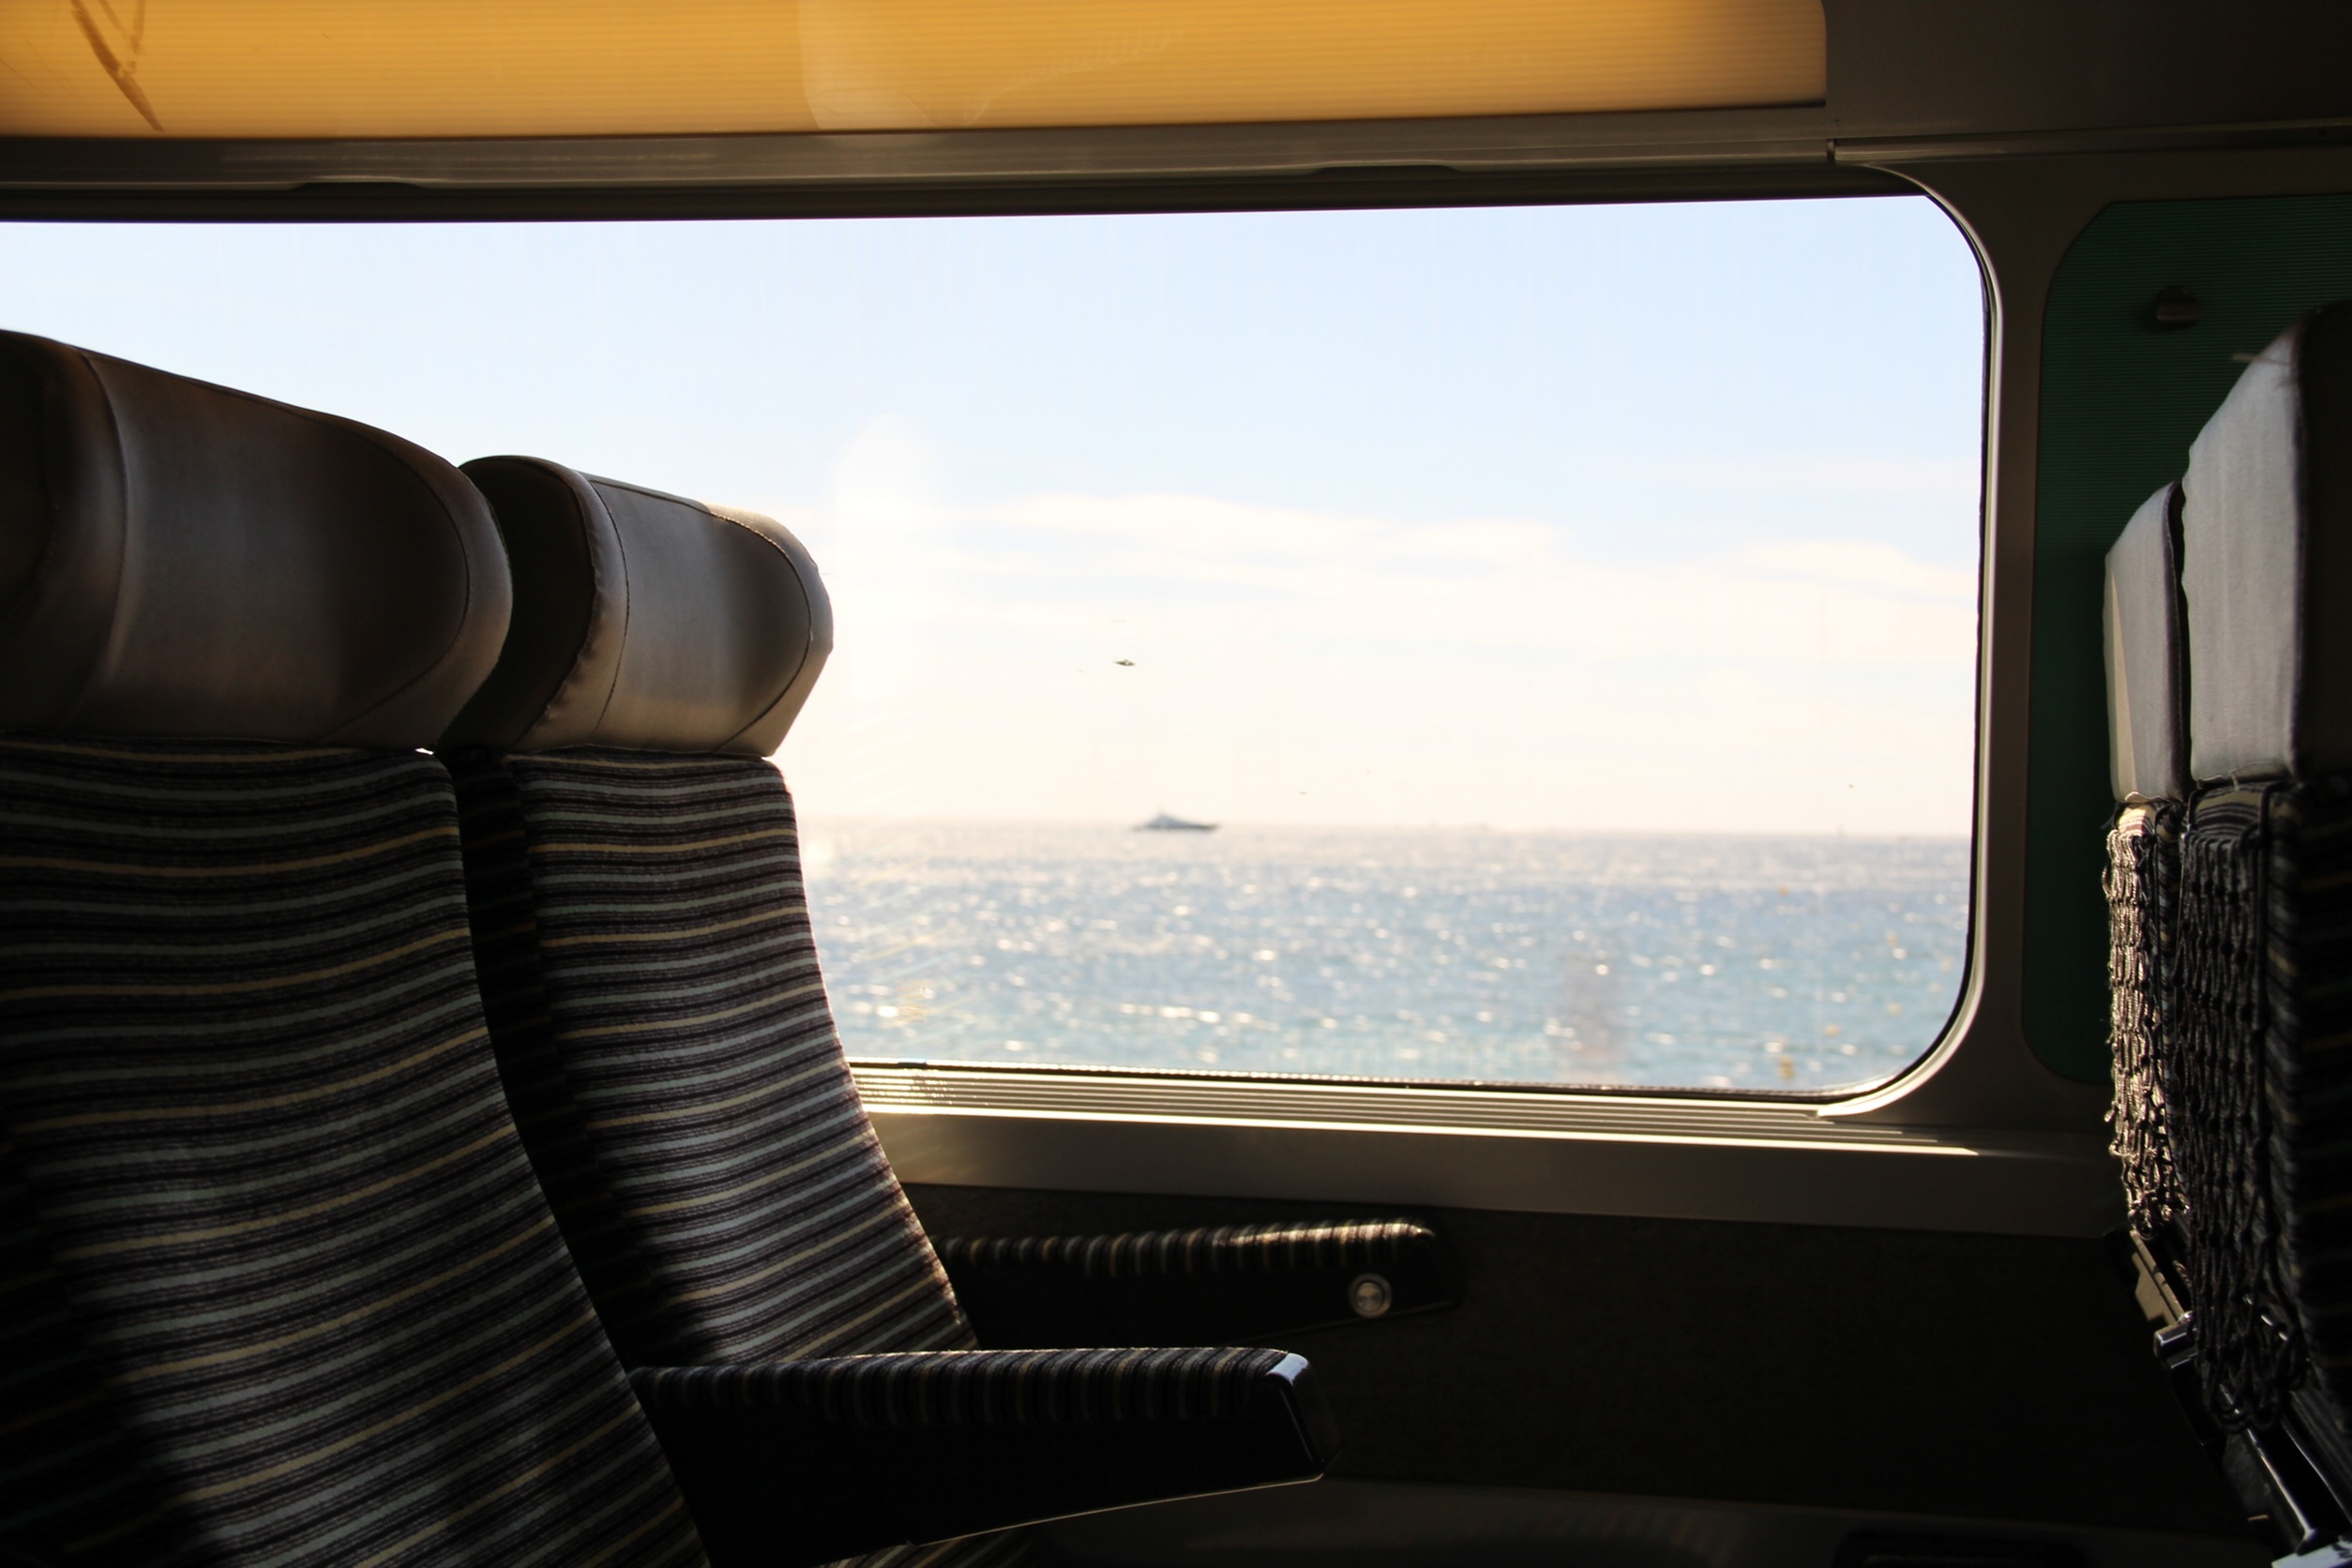
railway, railroad, boat, car, seating, interior, window, rail, train, travel, commute, subway, metro, transit, transportation, transport, vehicle, journey, yacht, empty, furniture, room, trip, interior design, carriage, seats, automobile make, automotive exterior, window covering